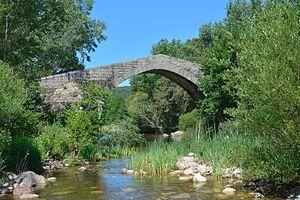
Pont de Spina-Cavallu (Classé) This building is indexed in the Base Mérimée, a database of architectural heritage maintained by the French Ministry of Culture,